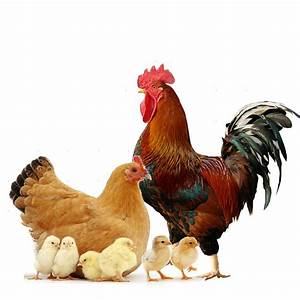
Label: gallina